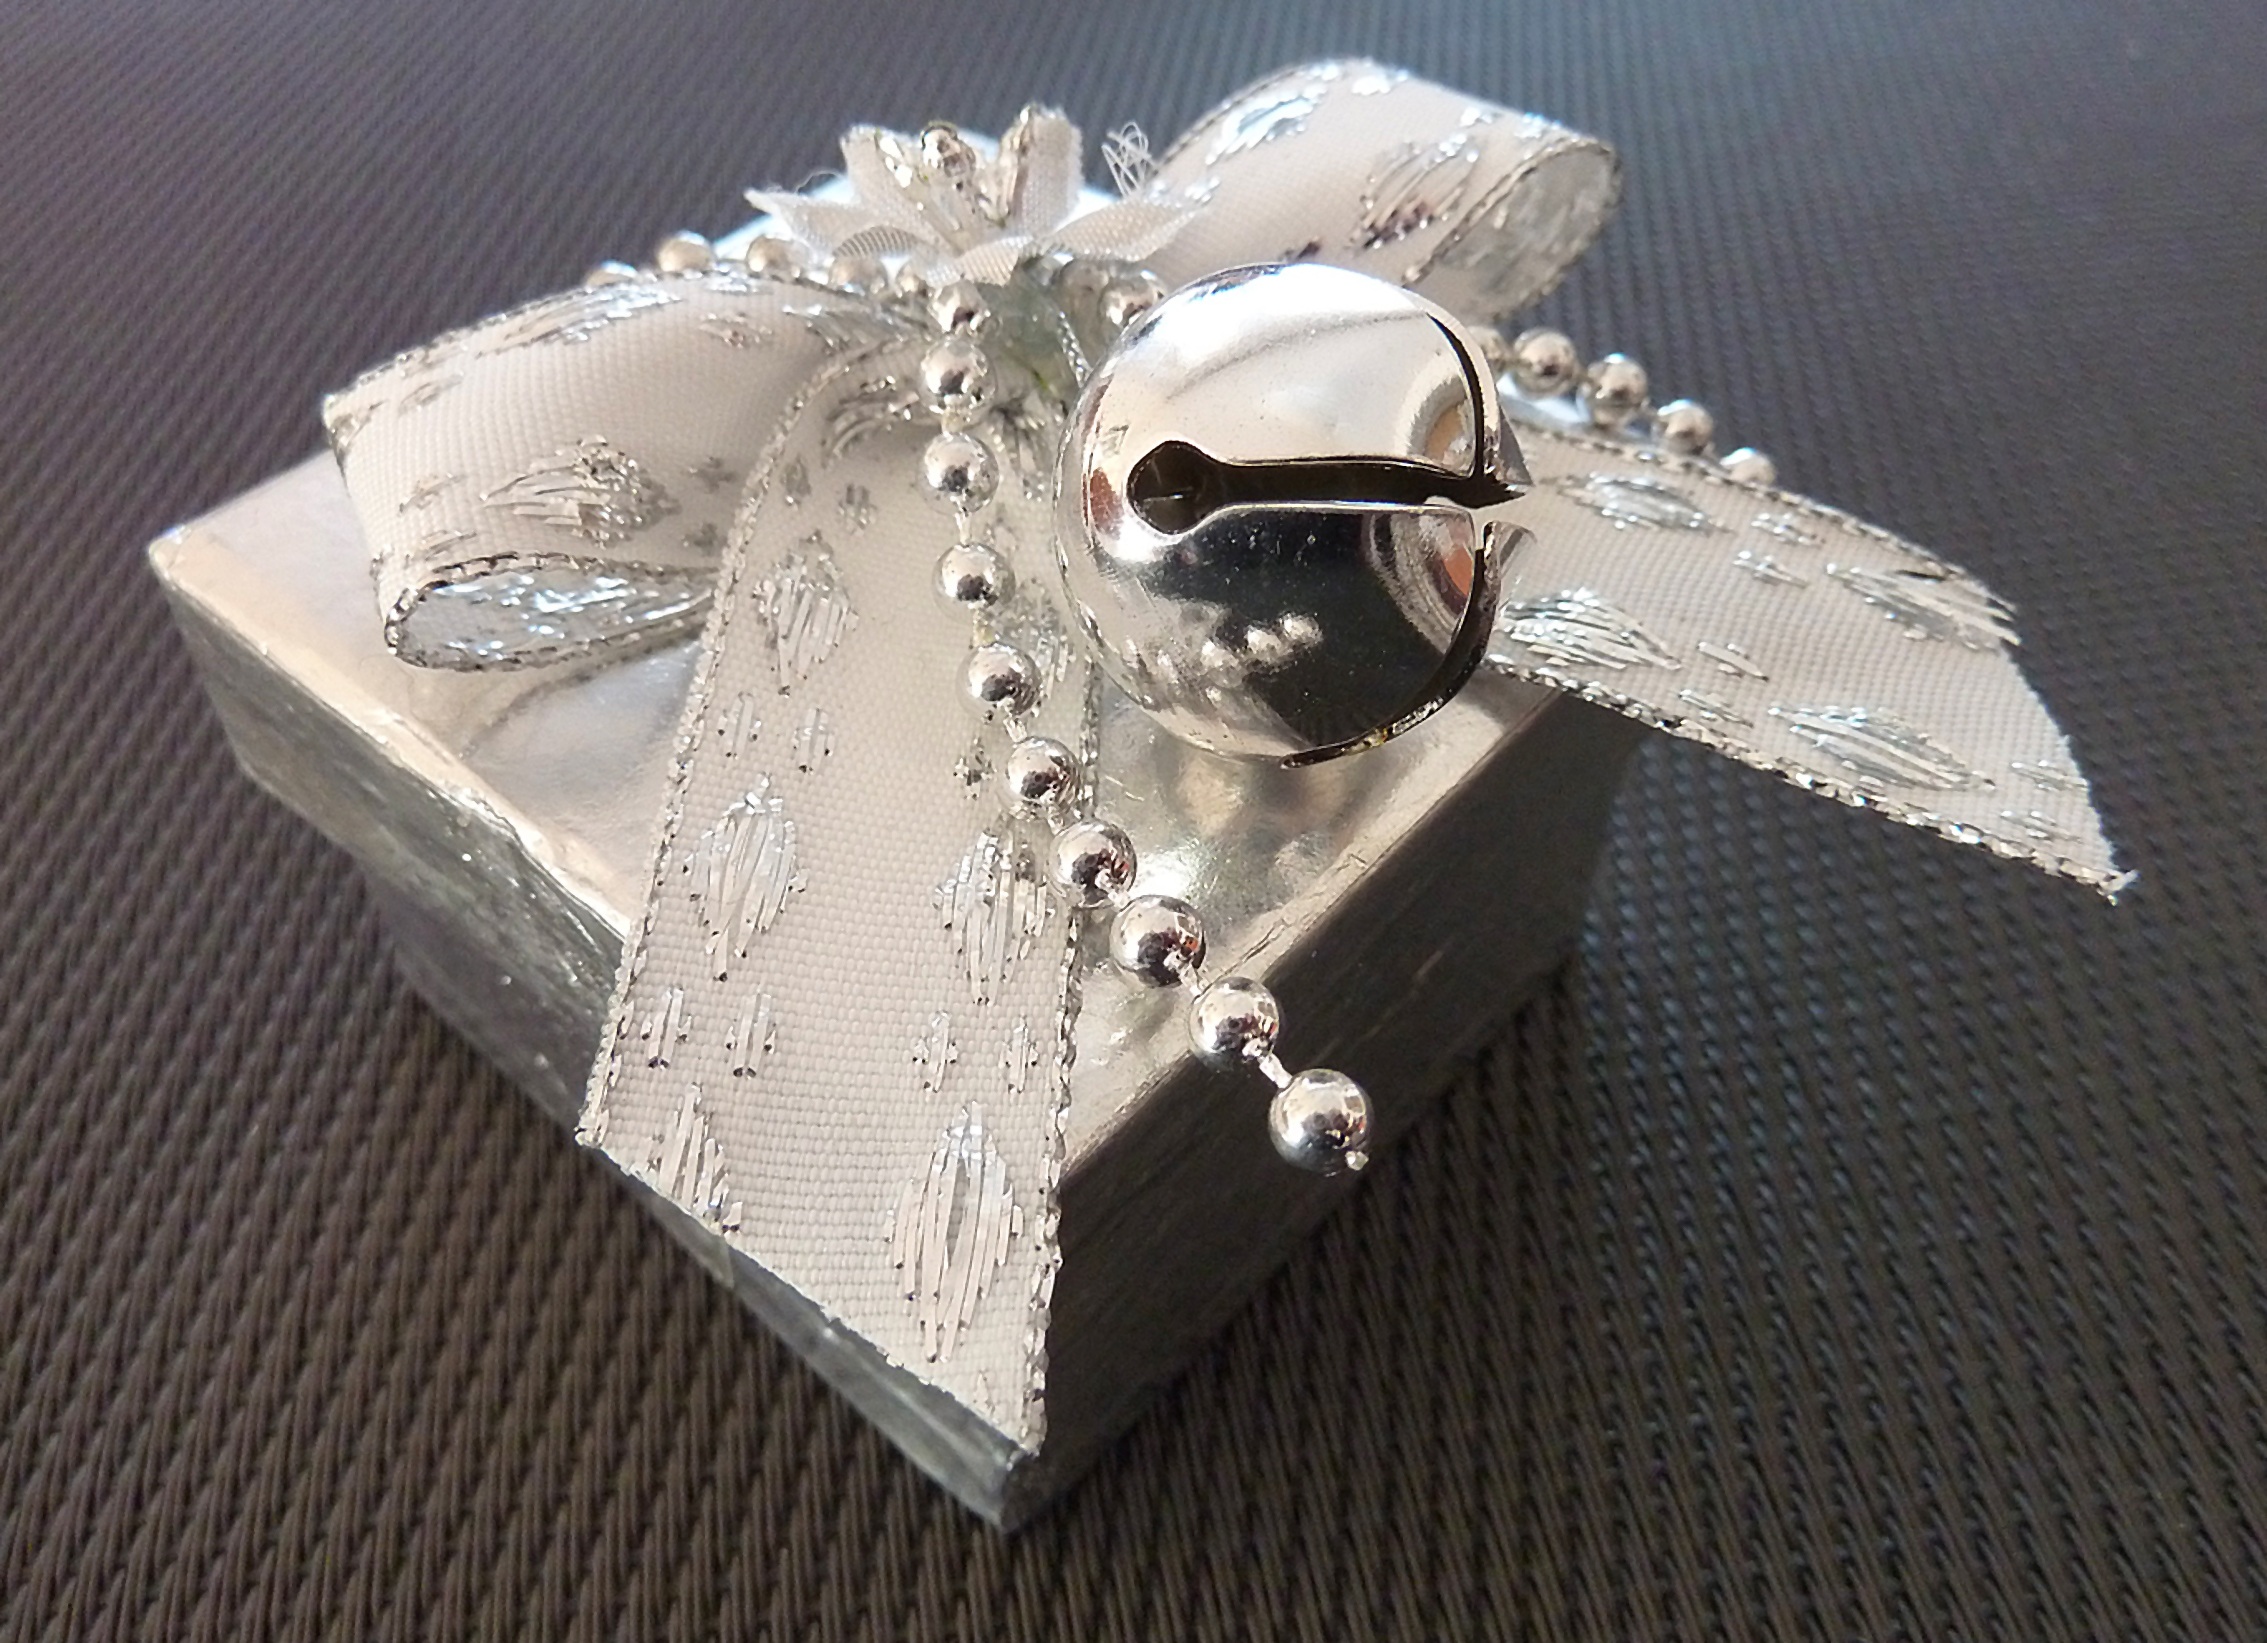
wing, gift, jewellery, silver, made, give, mineral, christmas present, fashion accessory